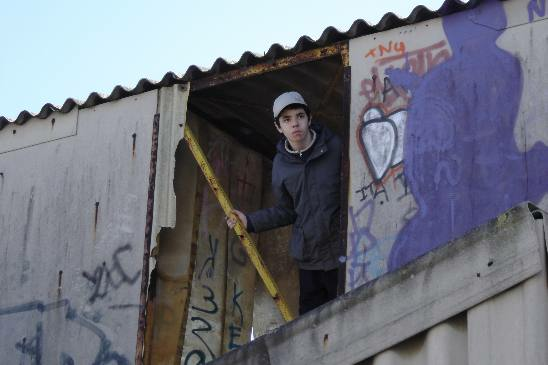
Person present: Yes